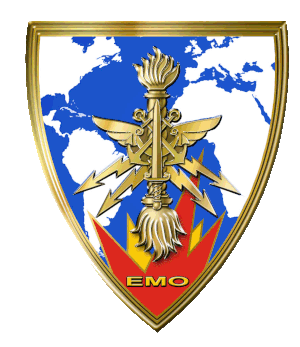
Insigne de l'état-major opérationnel du Service interarmées des munitions
Le service interarmées des munitions est un organisme interarmées des forces armées françaises créé par un arrêté le 25 mars 2011. Il est constitué de pyrotechniciens de l'Armée de Terre, des mécaniciens armements de l'Armée de l'Air, de pyrotechniciens de la Marine et de personnel civil de la Défense, dont des ouvriers d'État en pyrotechnie.